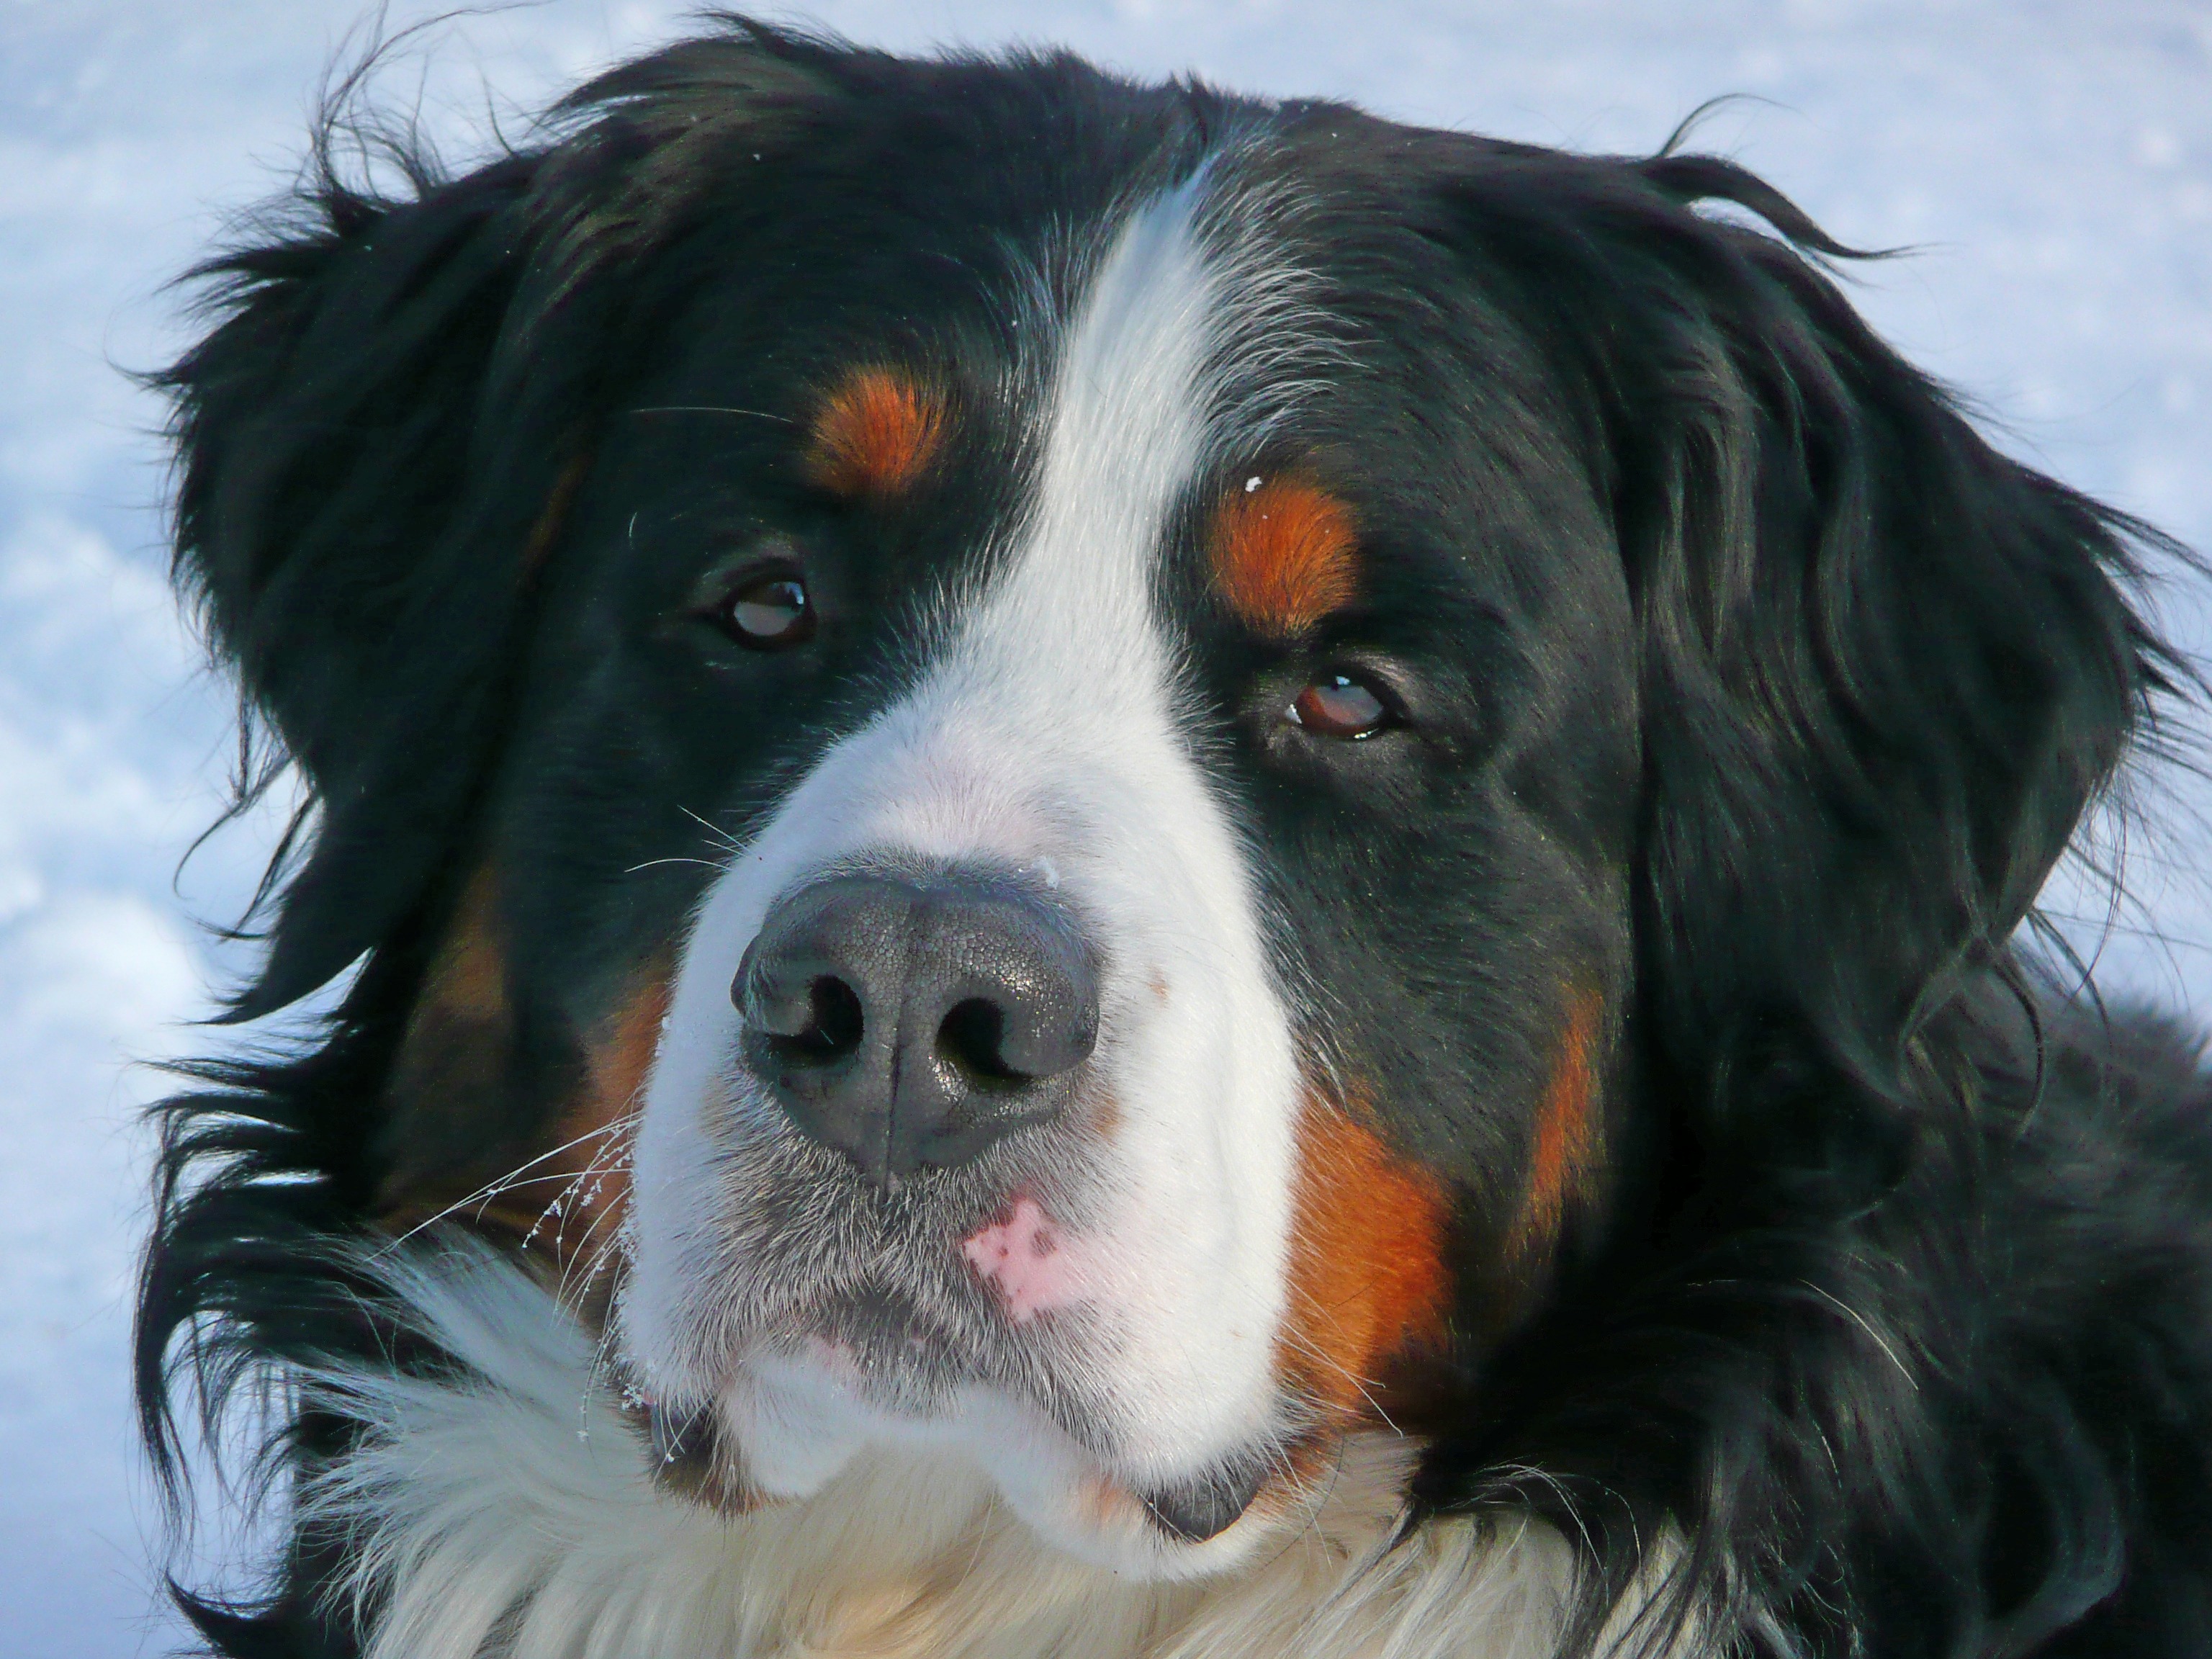
dog, animal, cute, canine, pet, portrait, mammal, close up, head, vertebrate, resting, dog breed, bernese mountain dog, entlebucher mountain dog, dog like mammal, carnivoran, greater swiss mountain dog, appenzeller sennenhund, moscow watchdog, three colored